Ragnall mac Somairle

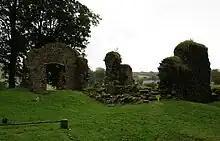
Ruinous Saddell Abbey, founded by either Ragnall or his father

A particular thorn in the side of the Scottish Crown at the turn of the thirteenth century was Haraldr Maddaðarson, Earl of Orkney and Caithness (died 1206). At some point in the last half of the twelfth century, Haraldr put aside his first wife, a daughter of an Earl of Fife, and married Hvarflǫð, a daughter of an Earl of Ross. The latter woman was a member of the powerful meic Áedha, a northern kindred who had been in open conflict with the Scottish Crown throughout the twelfth century. Previous Orcadian earls had extended influence into Ross, and it may well have been through Hvarflǫð, and the claims to the earldom that she passed to their children, that drew Haraldr into conflict with the Scots.